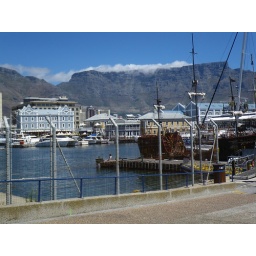
the fog (table cloth) coming over table mountain